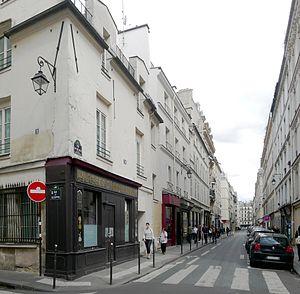
Rue du Roi-de-Sicile - Paris IV
La rue du Roi de Sicile est une voie ancienne située dans le quartier Saint-Gervais du 4ᵉ arrondissement de Paris, en France. C'est une voie importante du Marais.